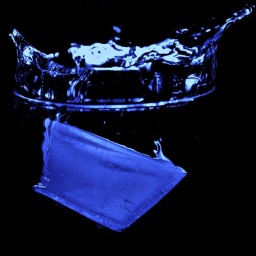
Strobist info - Speedlite 430exii under glass of water, fired via off camera hot shoe cord.